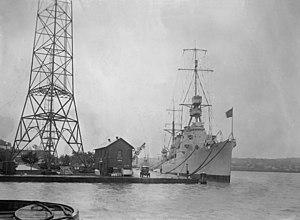
L'USS Trenton (CL-11) est un croiseur léger de classe Omaha construit pour l'United States Navy au début des années 1920. Il est le deuxième navire de l'US Navy à avoir porté le nom de cette ville du New Jersey.